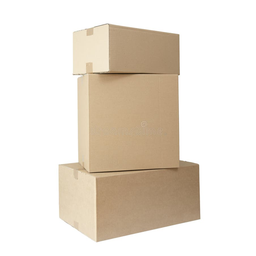
Label: cardboard